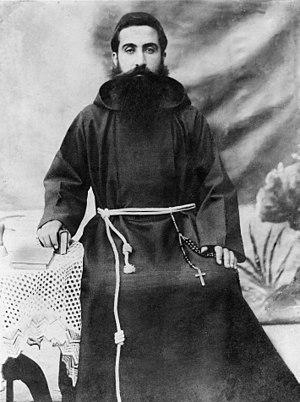
Leonard Melki – né Yūsuf Habīb Melkī et sous le nom religieux de Līūnār de Baabdāt – est un prêtre catholique oriental et un membre de l' Ordre des Frères mineurs capucins. Son nom est souvent romanisé. Léonard Melki devint prêtre avant de servir en tant que prédicateur et professeur dans les différents postes de la Mission d'Arménie et de Mésopotamie de l'Ordre capucin. Il finit par devenir le directeur de l'école de l'Ordre capucin à Mardin, où il enseigna le français et la musique. Il fut assassiné à Mardin le 11 juin 1915 avec un convoi d'Arméniens, de Syriaques, de Chaldéens et de protestants déplacés par des soldats turcs au cours du génocide arménien de la Première Guerre mondiale.